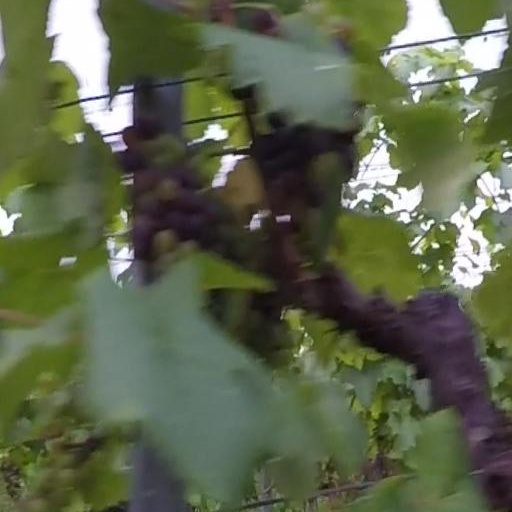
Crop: grape